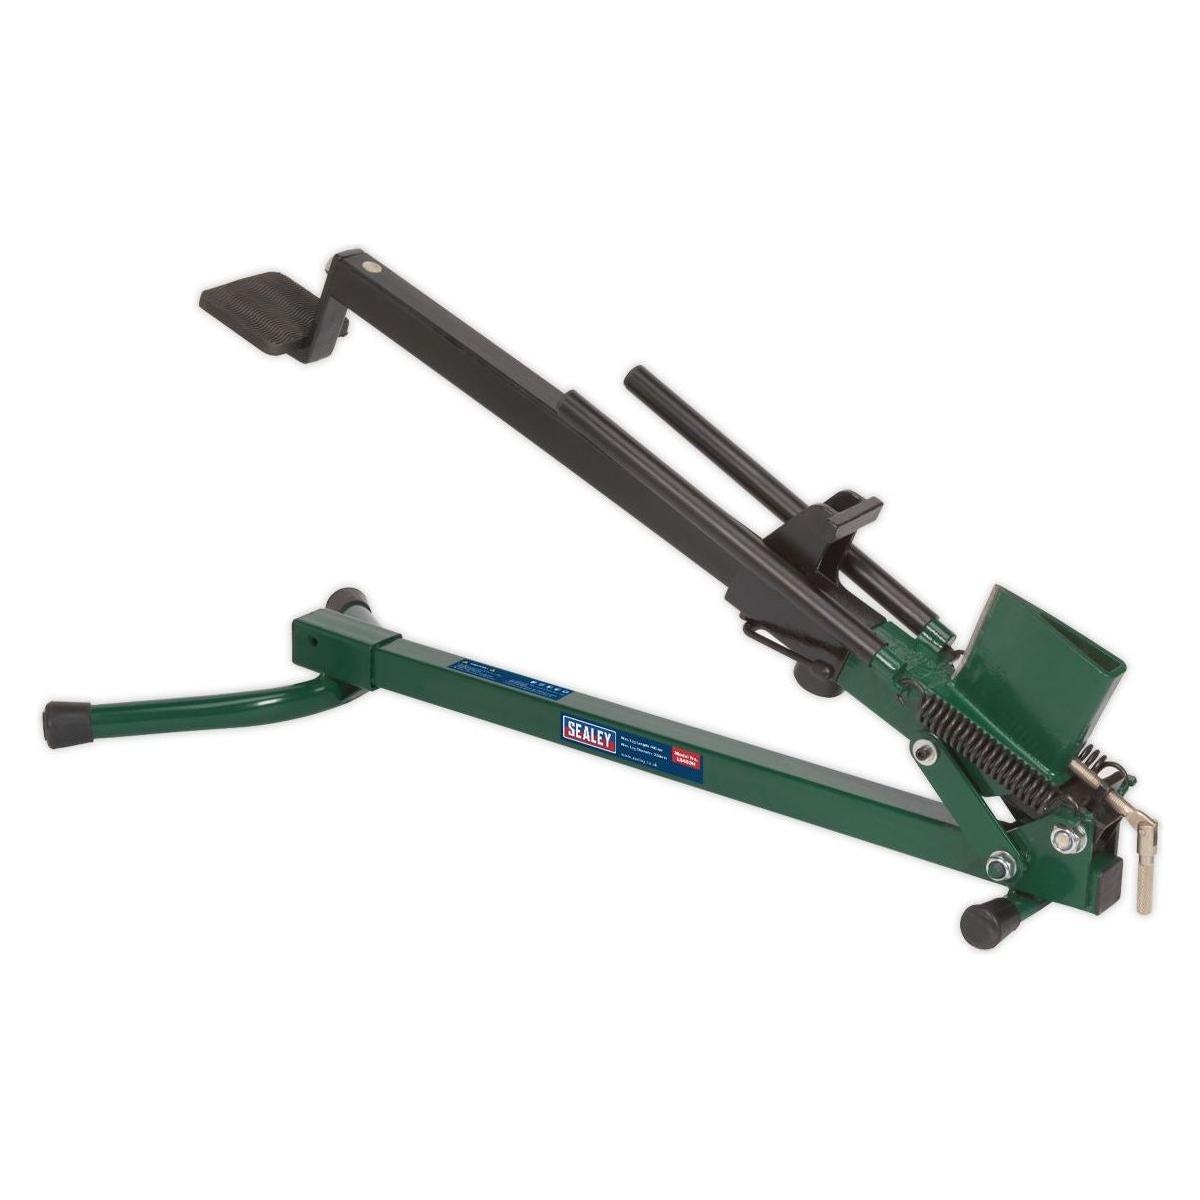
Sealey Log Splitter Foot Operated Horizontal LS450H
Heavy-duty steel construction with adjustable foot pedal, splits firewood easily with each step on the foot pedal exerting a splitting force of up to 1.2 Tonne. Minor assembly required. Folds down for easy storage. Simple-to-use, splits firewood easily. Each step on the foot pedal exerts a splitting force of up to 1.2 Tonne. Foot pedal adjusts to suit user. Constructed from heavy-duty steel, is lightweight and portable. Requires no fuel or power and creates no noise or fumes. Minor assembly required. Folds down for easy storage. Max. Log Diameter/Length: 250/450mm. Overall Size (W x D x H): 370 x 835 x 520mm. Weight: 9.5kg.
Brand: Sealey
Category: Hardware > Tools > Log Splitters > Manual Log Splitters